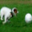
Label: dog